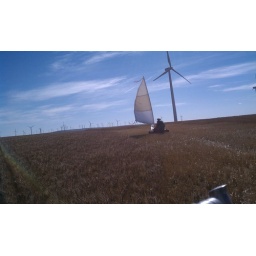
sail car in field